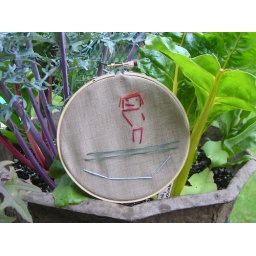
sienna has been embroidering. this is one she did of herself. she is jumping over the grass to get in the river.